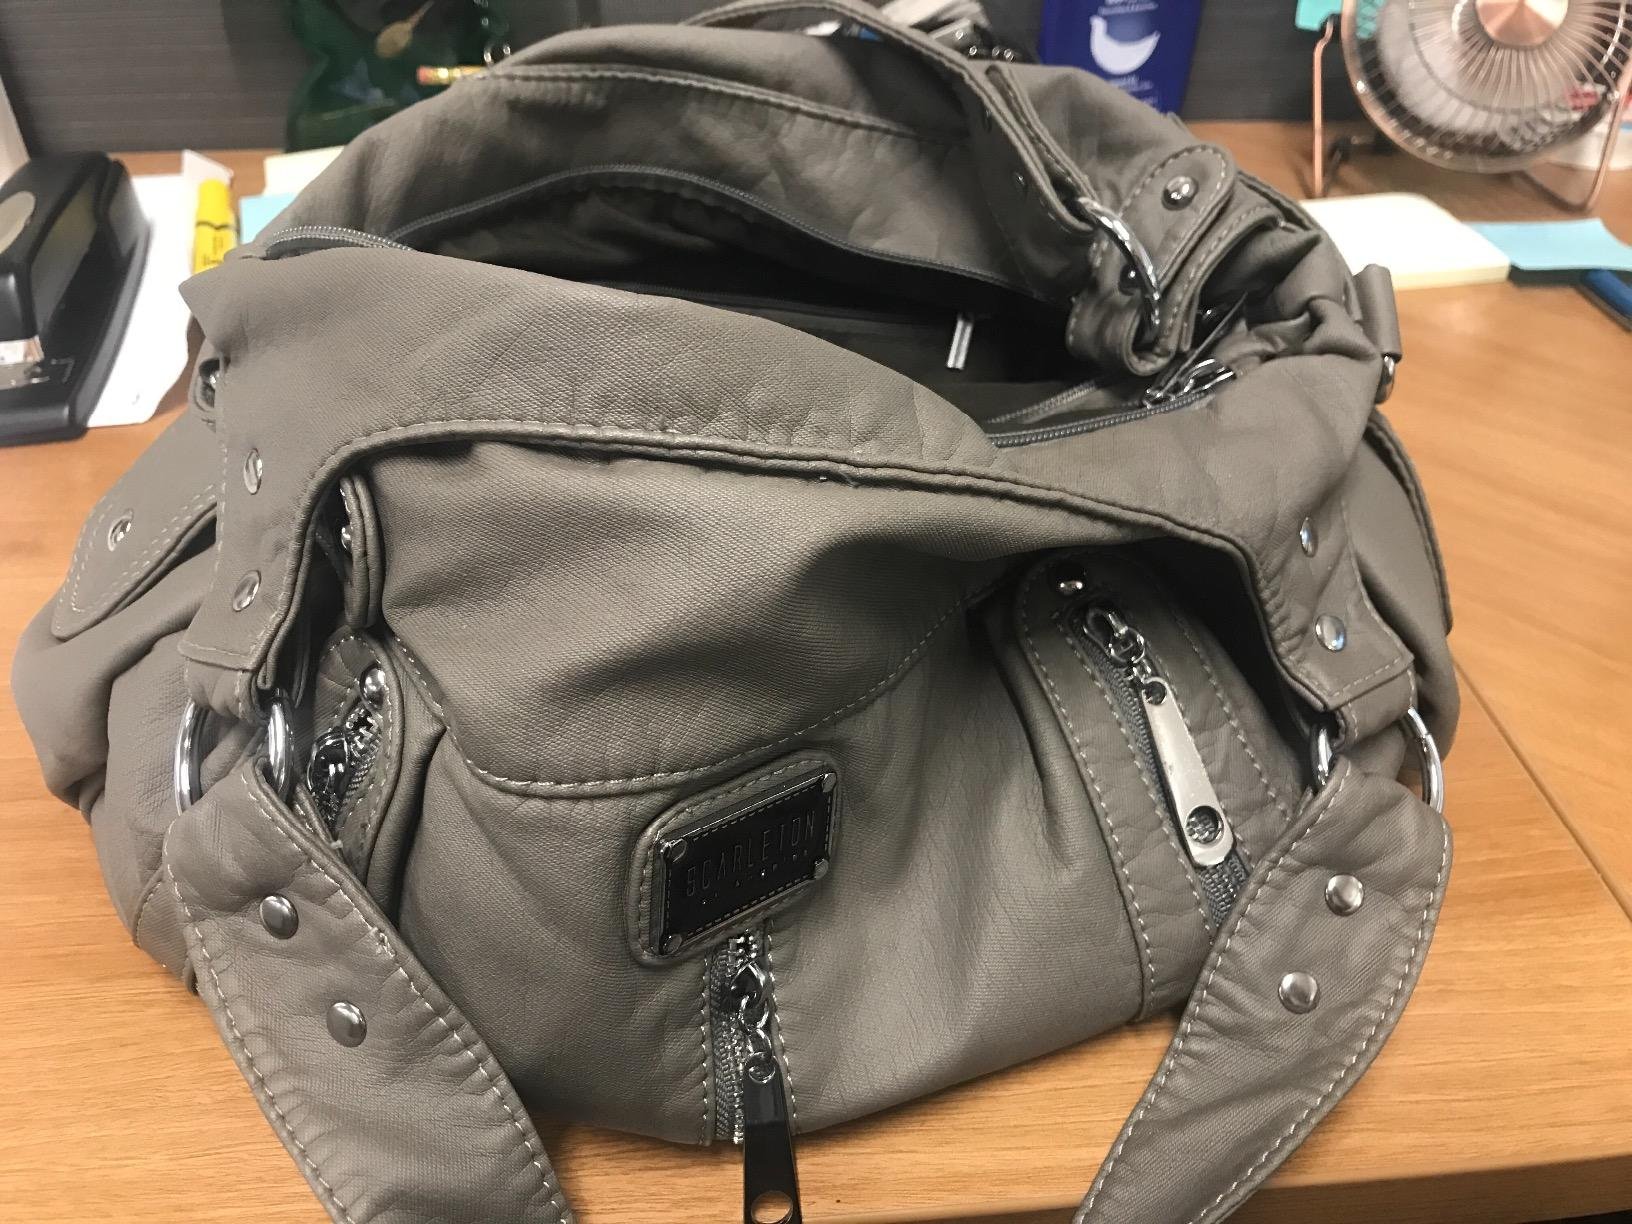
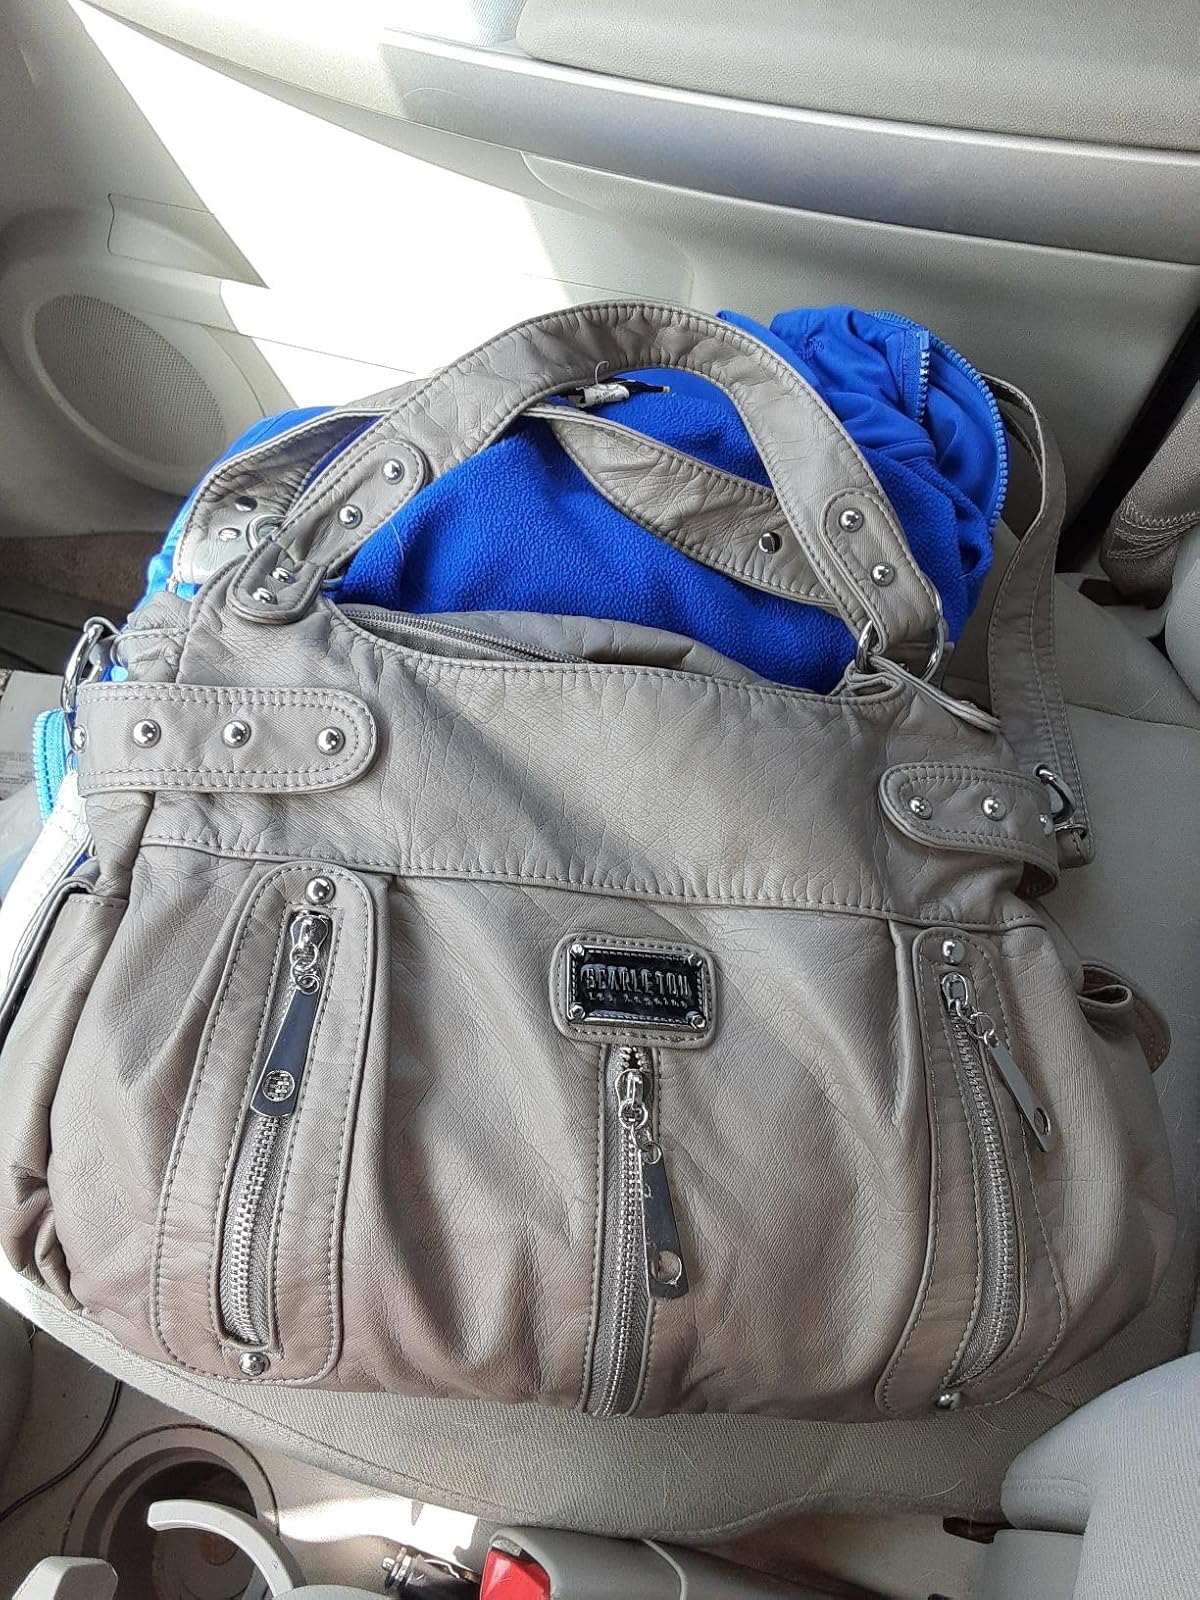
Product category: accessories_handbag
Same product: yes